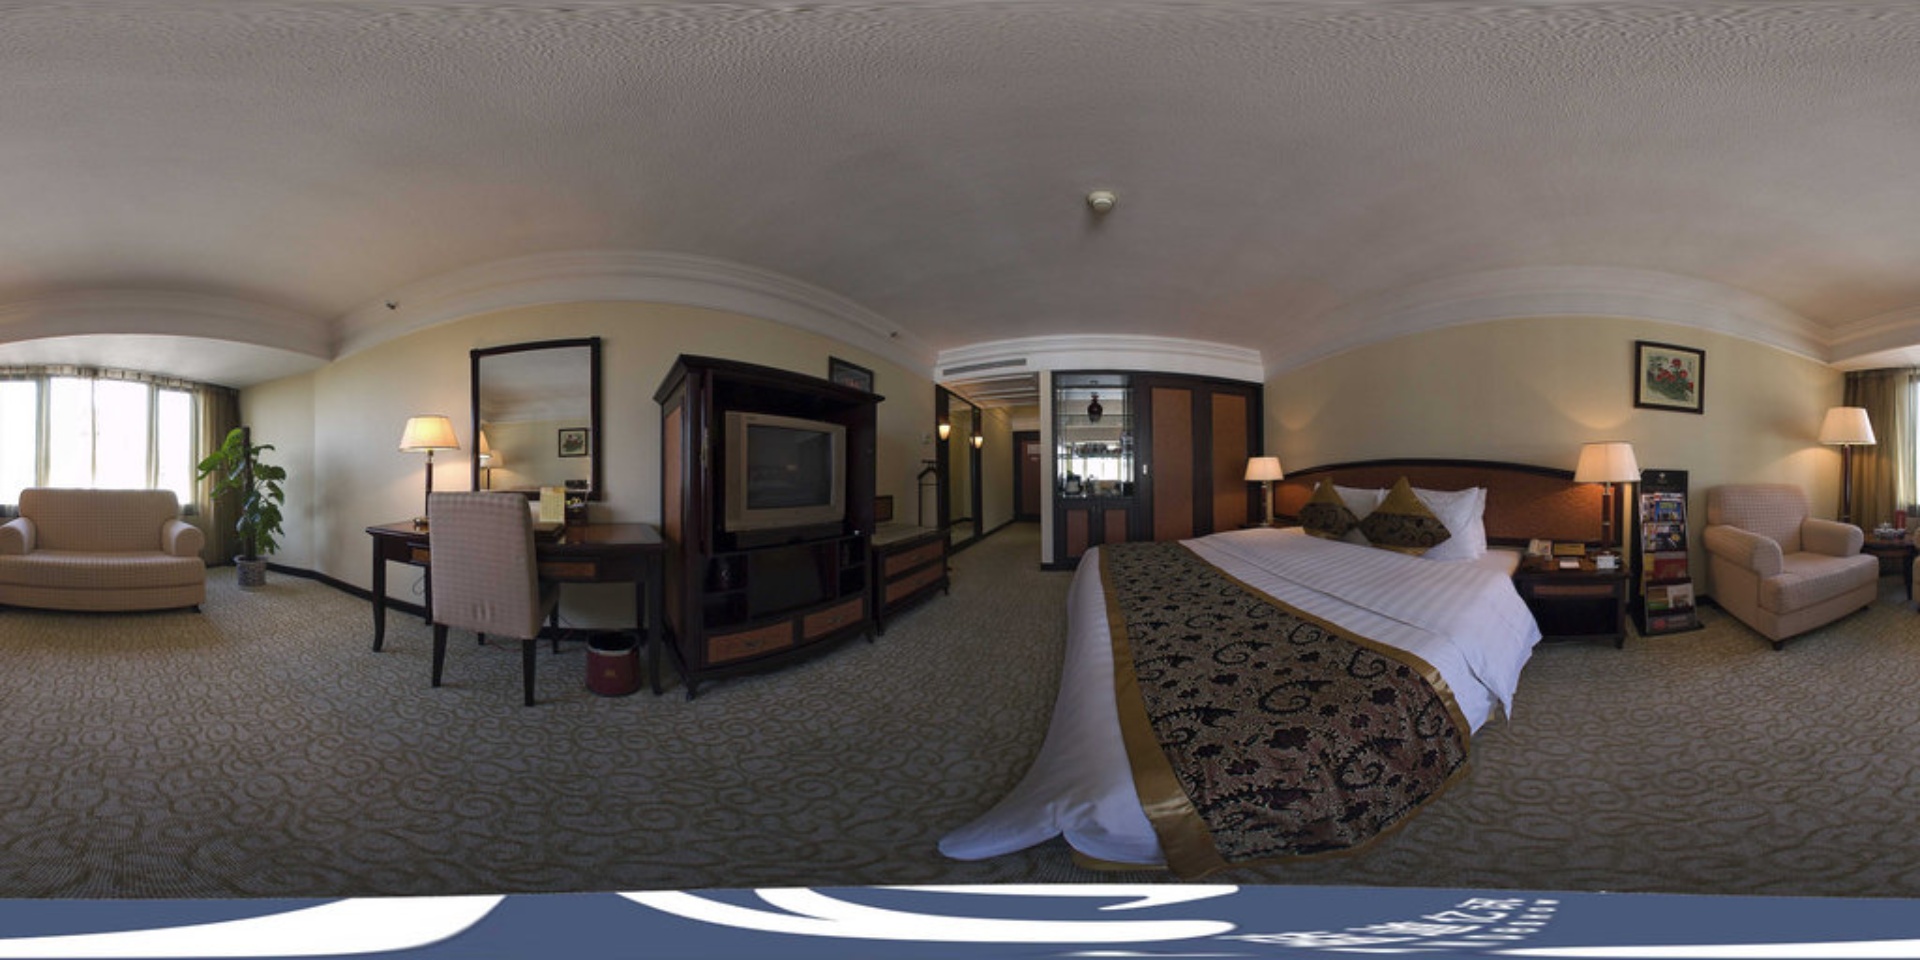
Referred object: the tall potted plant beside the sofa

Referred object: turn slightly right to face the bed

Referred object: The mirror above the desk next to the armchair.